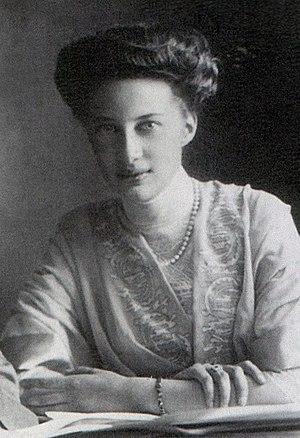
La liste des grandes-duchesses et des princesses de Russie regroupe les descendantes en ligne agnatique des empereurs de Russie ainsi que les épouses de leurs descendants mâles.
À la date du 4 mars 1917, jour du renoncement au trône de Russie du grand-duc Mikhaïl Alexandrovitch de Russie, 53 membres de la famille Romanov résidaient en Russie impériale, mais le 26 janvier 1918 le grand-duc Nikolaï Konstantinovitch de Russie décéda de mort naturelle dans la ville de Tachkent.
Tatiana Constantinovna de Russie, née le 23 janvier 1890 à Pavlovsk, décédée le 28 août 1979 à Jérusalem.